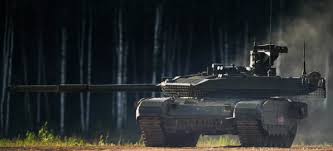
Label: T-90